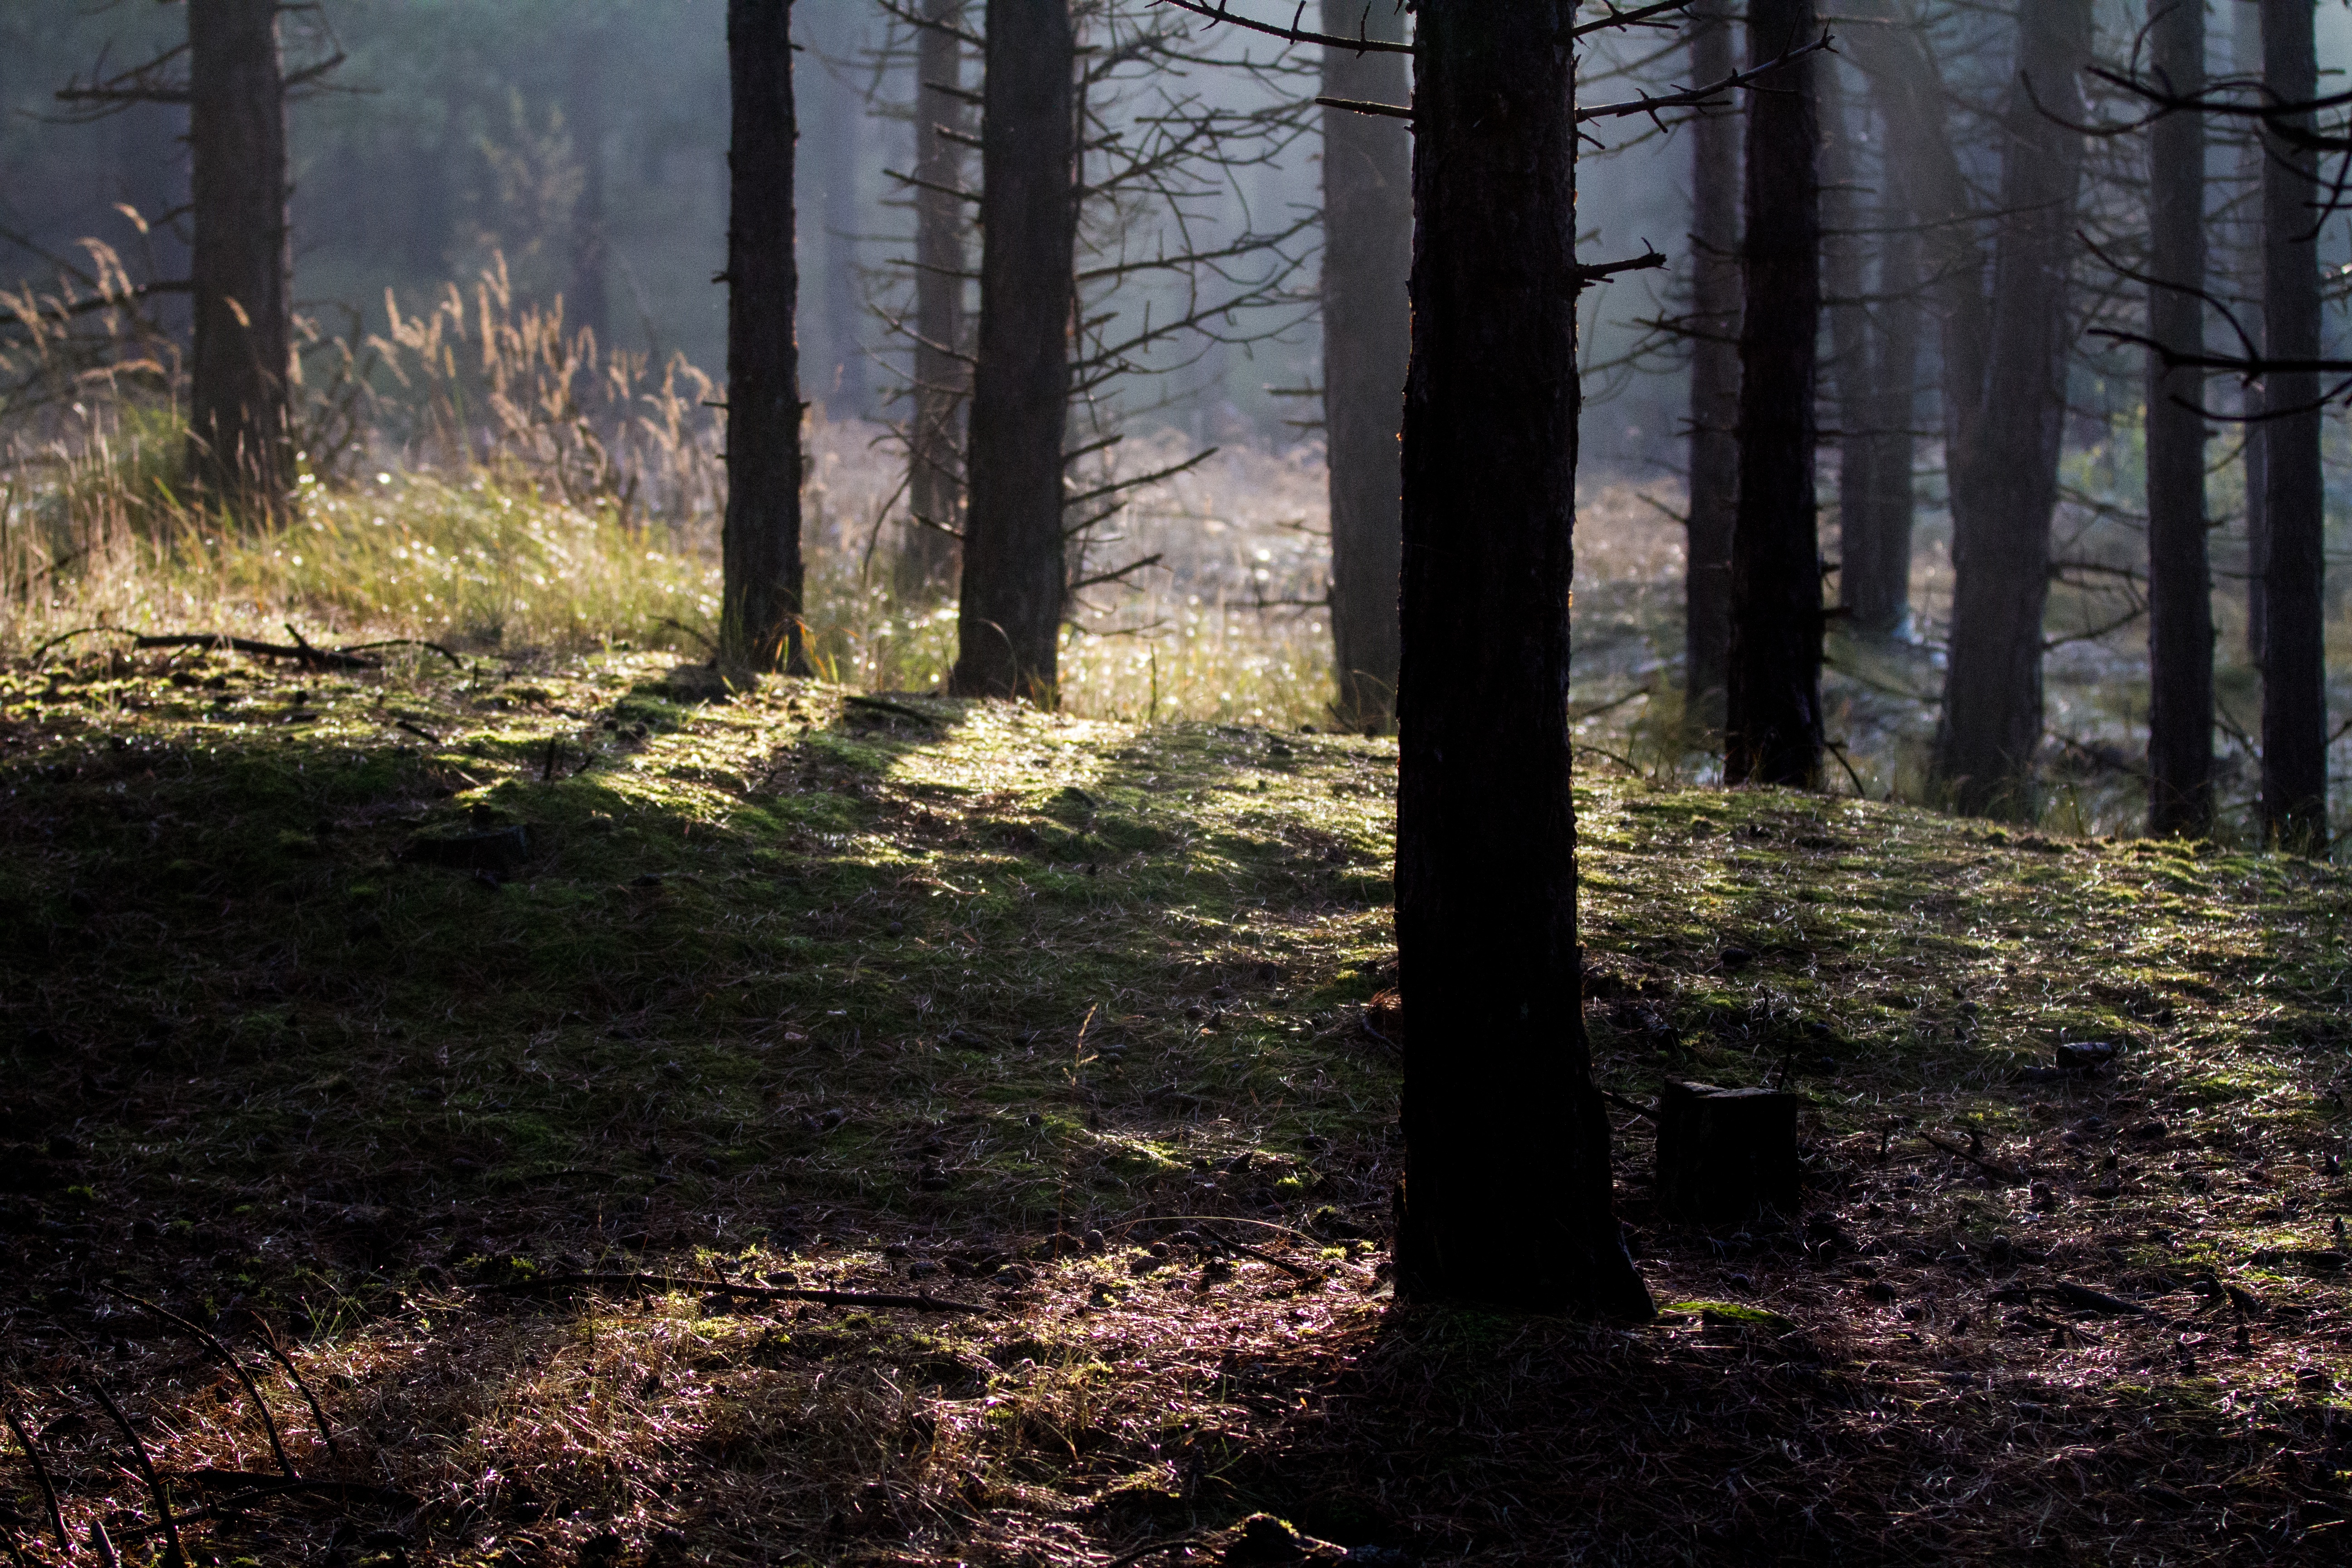
tree, nature, forest, wilderness, plant, trail, sunlight, morning, leaf, autumn, darkness, season, spruce, woodland, habitat, ecosystem, biome, natural environment, geographical feature, atmospheric phenomenon, woody plant, temperate coniferous forest